Phil Mishkin

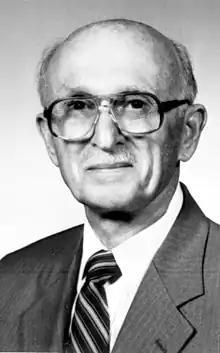
Mishkin in 1992

Phil Mishkin (died 1995) was a state legislator in Florida. A Democrat, he represented Pasco County in the Florida House of Representatives. He advocated for universal healthcare. He and his wife moved to Florida from New Jersey.